Carisbrook, Lane Cove

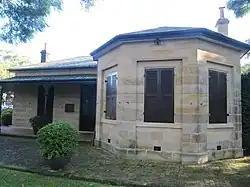

Carisbrook is a heritage-listed former private residence and now house and local history museum at 334 Burns Bay Road, Lane Cove, Sydney, Australia. It was built during 1884. The property is owned by Lane Cove Council.